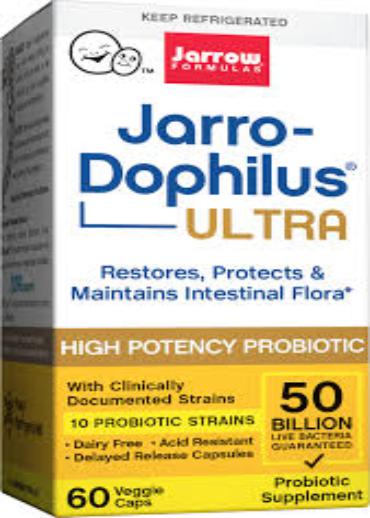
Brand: jarrow
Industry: Medical